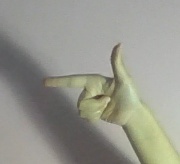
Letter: yaa